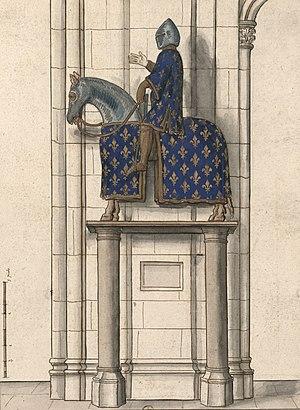
Statue équestre de Philippe IV Le Bel, roi de France (parfois confondu avec Philippe VI de Valois) à Notre-Dame de Paris, détruite entre 1792 et 1794.
Philippe IV, dit « le Bel » et « le Roi de fer », fils de Philippe III le Hardi et de sa première épouse Isabelle d'Aragon, est roi de France de 1285 à 1314, onzième roi de la dynastie des Capétiens directs.